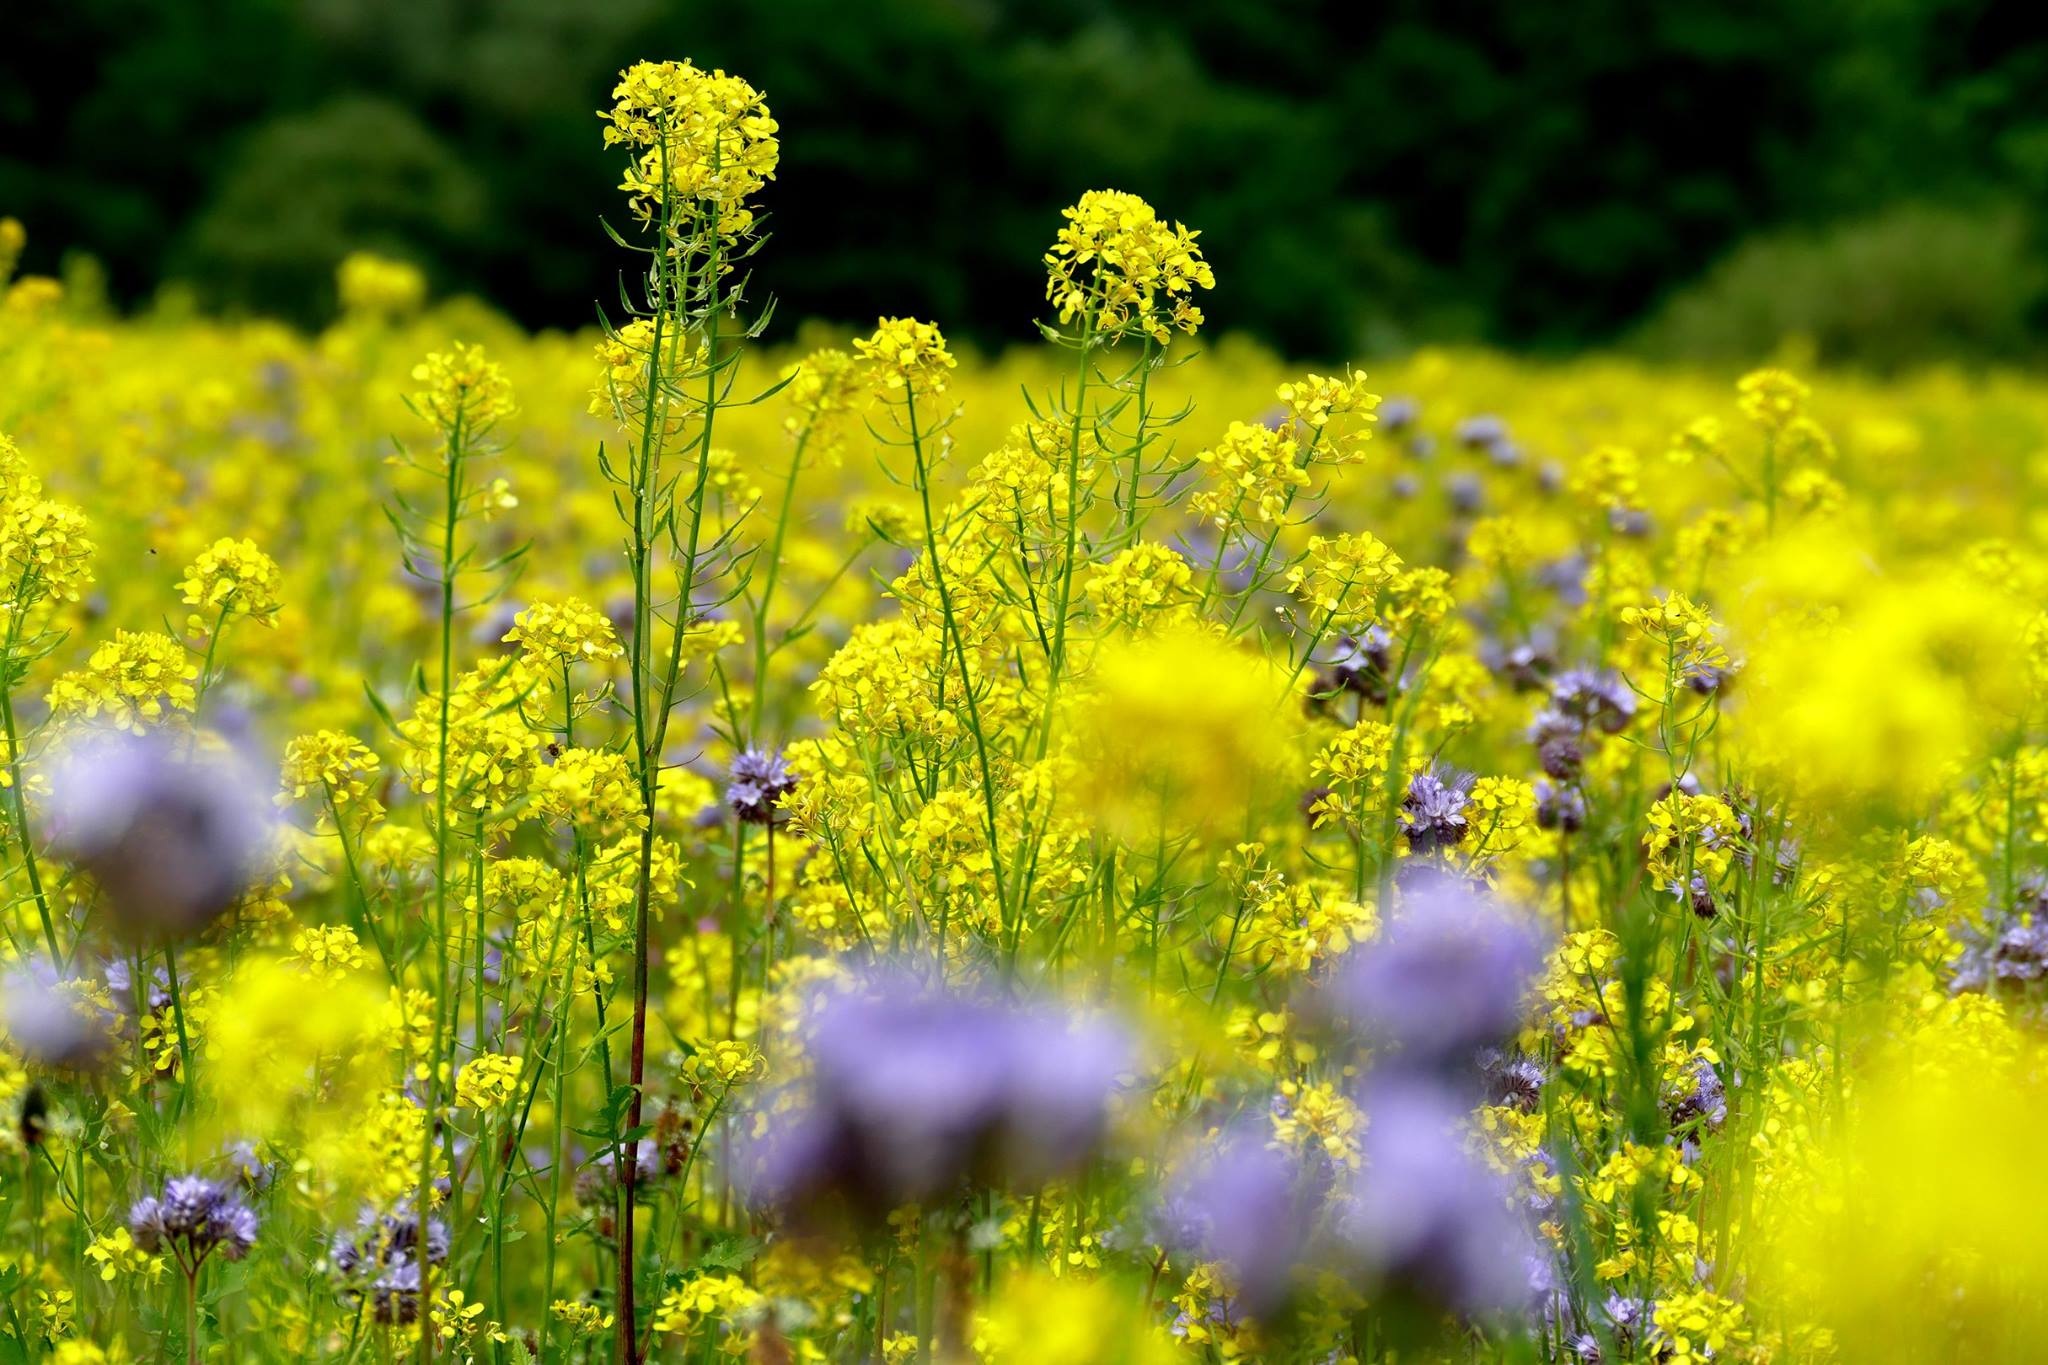
nature, grass, plant, field, meadow, prairie, sunlight, flower, bloom, summer, produce, colorful, flora, rapeseed, wildflower, flowers, grassland, bluebonnet, woodland, habitat, flower meadow, brassica, macro photography, summer meadow, flowering plant, natural environment, land plant